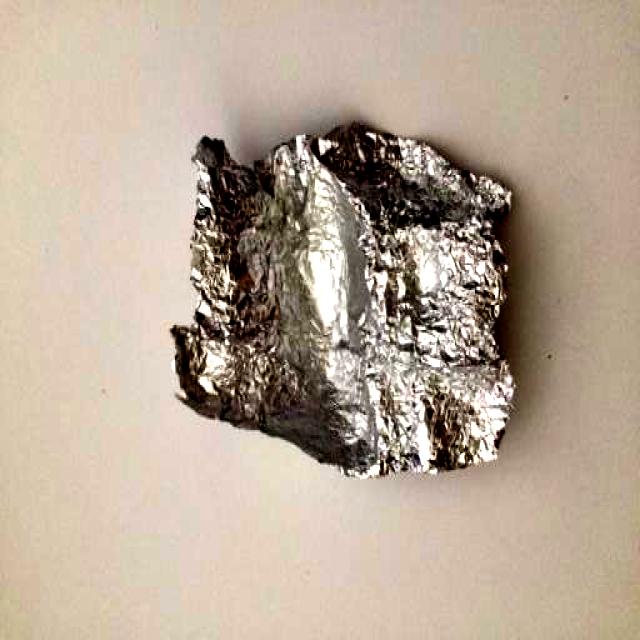
Label: Metal